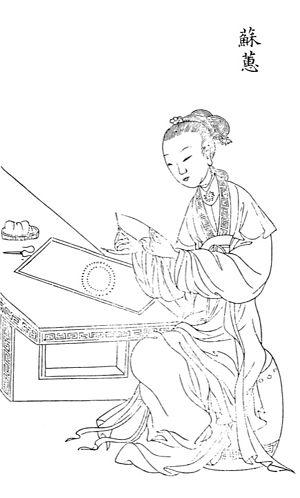
La poétesse Su Hui brodant. Gravure sur bois, fin XVIIIe siècle, tirée du Baimei tupu (Catalogue des Cent Beautées).
La broderie chinoise, art artisanal traditionnel de la Chine, occupe une place importante dans l’histoire de l'art chinois, et, au sein de l'industrie textile, dans l'économie chinoise. Elle est pratiquée dans toute la Chine et porte des caractères distincts selon les lieux. Au cours de son histoire et encore aujourd'hui elle se perfectionne sur le plan technique et se renouvelle dans ses choix esthétiques.
Su Hui, ou Su Ruolan, est une poétesse chinoise née vers 360, sous la dynastie Jin. On lui attribue un poème palindromique de 841 caractères, connu sous le nom de « Poème de la sphère armillaire », ou « Poème du diagramme cosmique ».